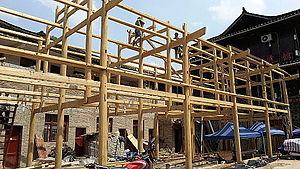
Maison en ossature bois des Miao, dans le Village miao des mille foyers de Xijiang, province de Guizhou, en Chine.中文: 西江千户苗寨的苗族木房子。
Les maisons à colombage à bois longs est une technique de construction à ossature bois. On en retrouve un peu partout autour du monde.